Drochlin, Silesian Voivodeship

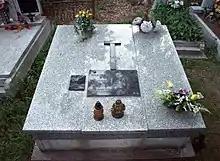
Grave of local Polish defenders and partisans killed during World War II

The first mention of the village occurred in 1373–74. During the Middle Ages the village belonged to the Chapter of the Roman Catholic Diocese of Kraków. There is a parish church named of Our Lady of Częstochowa. The original church, Saints Phillip and James, was built from wood and existed since 1470. After an unknown destruction, the next was built in 1728. That church had, from a bird's eye view, the shape of a cross. That church lasted until 1958, when it was demolished for structural reasons. Head priest Władysław Zachariasz oversaw its rebuild that lasted until 1967 and used light reddish-orange medium-sized exterior bricks. A similar wooden church still exists and can be seen in the neighboring village of Podlesie.